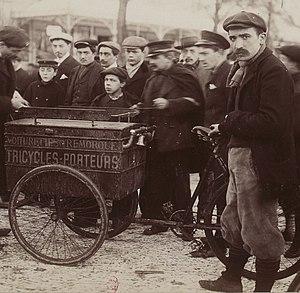
[Collection Jules Beau. Photographie sportive]
Un triporteur est un véhicule à trois roues destiné au transport des marchandises ou des personnes.